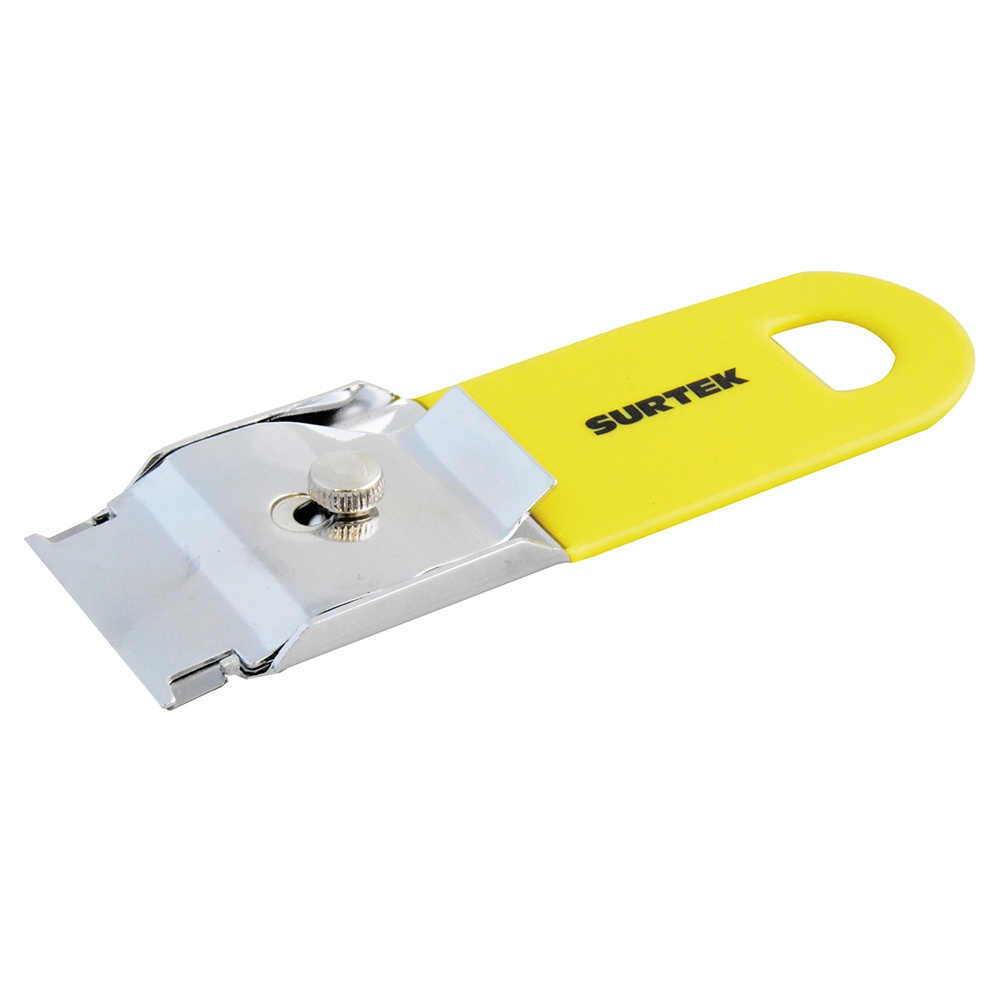
Raspador de vidrio 1-1/2"
Raspador de vidrio 1-1/2"
Brand: Casa Ferretera Poniente
Category: Hardware > Tools > Putty Knives & Scrapers